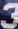
Number: 3